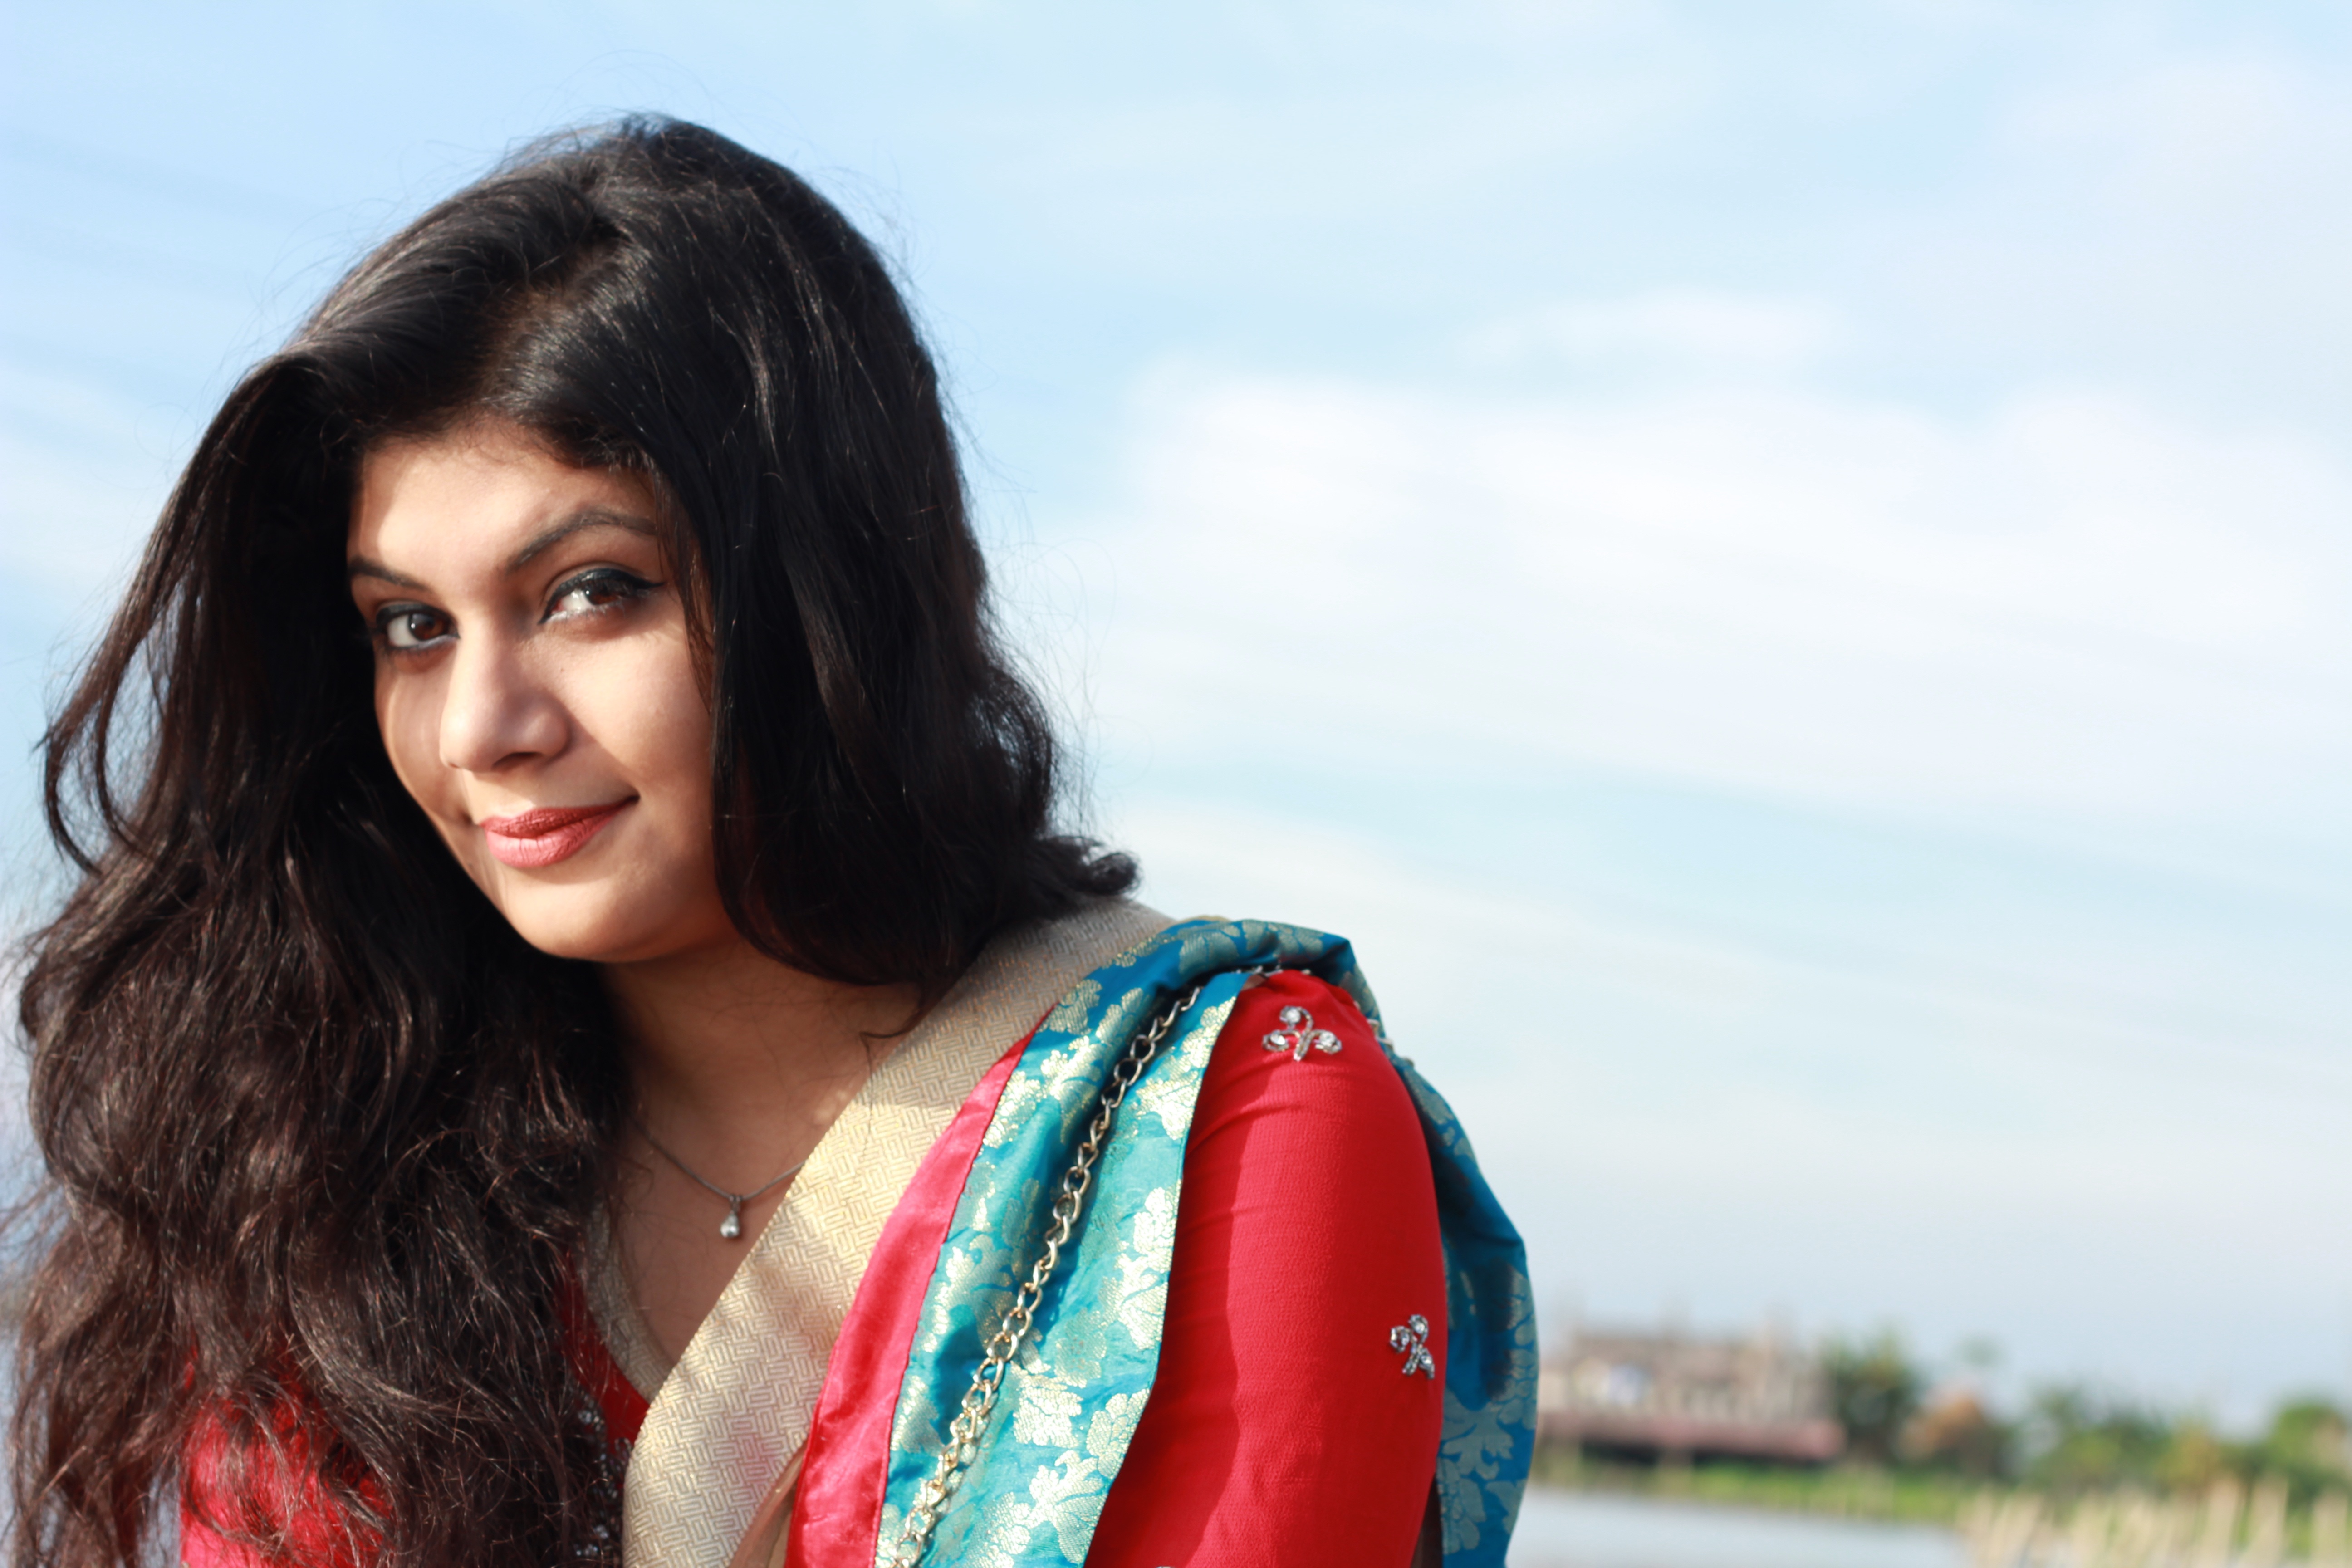
nature, outdoor, person, people, girl, woman, hair, photography, cute, travel, portrait, model, young, romantic, asia, fashion, blue, lady, lifestyle, smiling, smile, human body, face, happy, photograph, beauty, style, adult, abdomen, photo shoot, bangladesh, cute girl, portrait photography, nice one